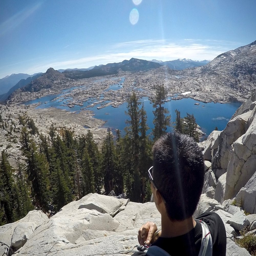
climbing above the tree line above mountain pass